Ari Nyman

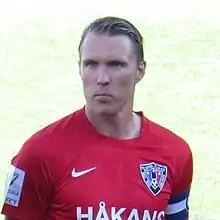
Nyman in 2015

Ari Nyman (born 7 February 1984) is a retired Finnish footballer. He played both as a defensive midfielder or centre-back. Nyman has also played at right-back for Finland.